Itshak Holtz

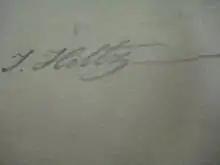
Itshak Holtz Signature

Holtz created his scenes after researching locations, and often used locals as models. He painted slowly and with great care, but with a swift Impressionistic style. The people in his portraits and scenes are generally more cheerful and optimistic than standard portraits of Hassidic individuals. He painted oils and watercolors, and also did felt pen, pastel, marker, ink and charcoal drawings, as well as woodcuts. His oil paintings typically have a brown hue, while his work with felt pen is often in sepia tones, and on some of his works he used very bright colors, with a strong emphasis on the interplay of light and shadow. He was heavily influenced by the ancient staircases and alleyways of Jerusalem, with its modest religious population, which made a strong impression on him in his youth, the streets of Tzfat, and the works of Rembrandt, Johannes Vermeer and Peter Bruegel, as well as Jewish artists Moritz Daniel Oppenheim, Leonid Pasternak and Isidor Kaufmann had a strong influence on him. He said that realism is the best way he can express himself.